Tami Lancut Leibovitz

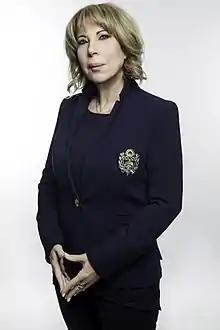

Tami Lancut Leibovitz is an Israeli consultant and author on matters of etiquette and personal image.